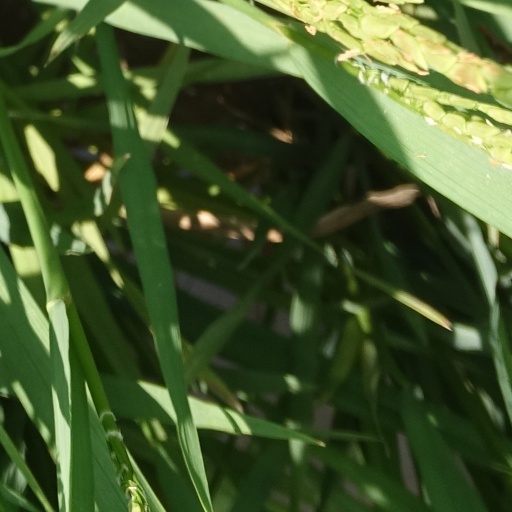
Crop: rice